Operation Pamphlet

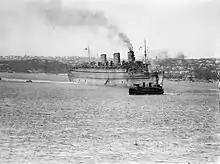
"Queen Mary" arriving in Sydney Harbour on 27 February 1943

The Australian Government was concerned that the troop ships could be attacked while passing through Australian waters. At a meeting held on 17 February, the Advisory War Council considered adopting a recommendation that the soldiers be moved to the east coast by rail. It decided against doing so after being informed that, due to the limited capacity of the Trans-Australian Railway, it would take several months to move the 30,000 personnel. Instead, the council recommended that the convoy continue but be given "the maximum protection possible". Due to the presence of Japanese submarines off the Australian coast, tight security measures were instituted after the convoy arrived at Fremantle; civilian communications between Western Australia and the east coast were cut for several days, and Curtin asked the media to not report the movement of the 9th Division. During a confidential briefing on 24 February, Curtin told journalists that he had not slept well for three weeks due to concerns over the convoy's safety.